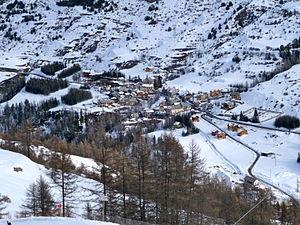
Le village de Vars-Saint-Marcelin depuis le domaine skiable de la Forêt Blanche
Vars est une commune française située dans le département des Hautes-Alpes en région Provence-Alpes-Côte d'Azur.